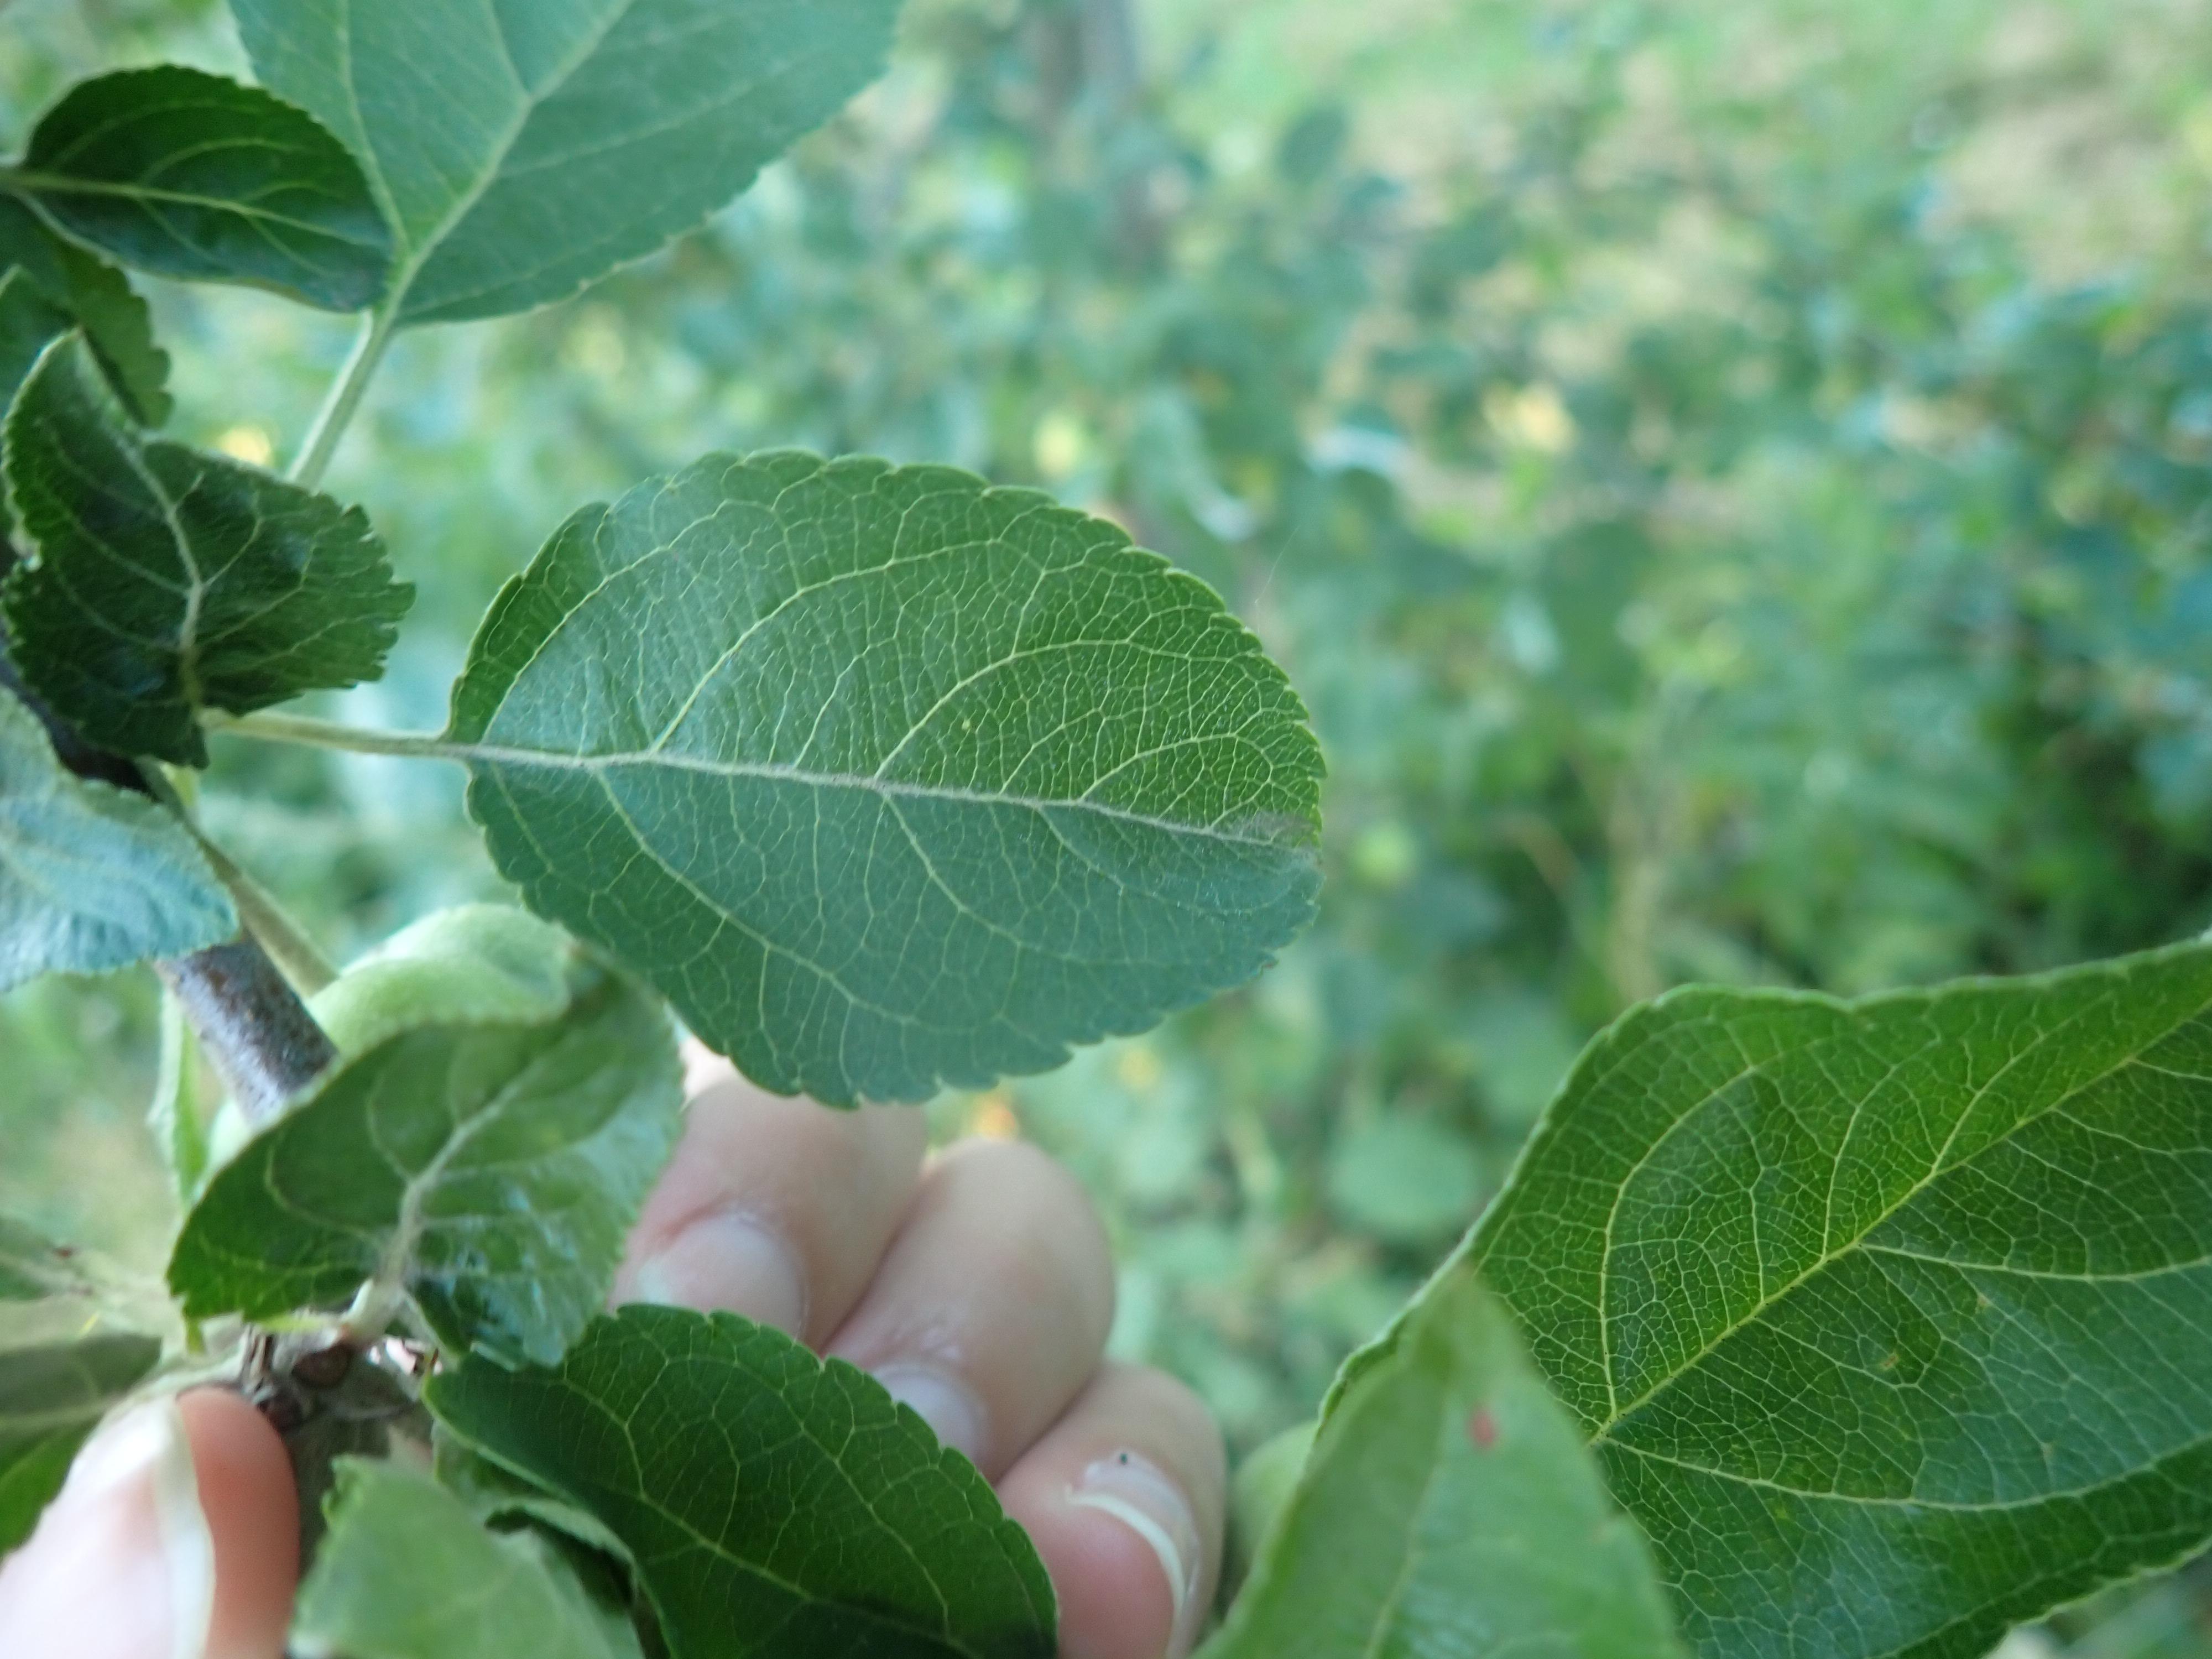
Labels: healthy